Kearney and Trecker

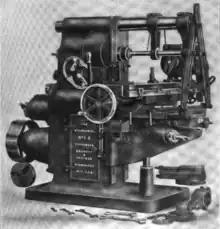
Kearney and Trecker - The Milwaukee No. 3-B Universal Miller

The company was founded in 1898 and their first location was above a small shop. They soon became known for created milling machines and precision machine tools. By 1943 they were one of the three largest milling machine manufacturers in the United States.